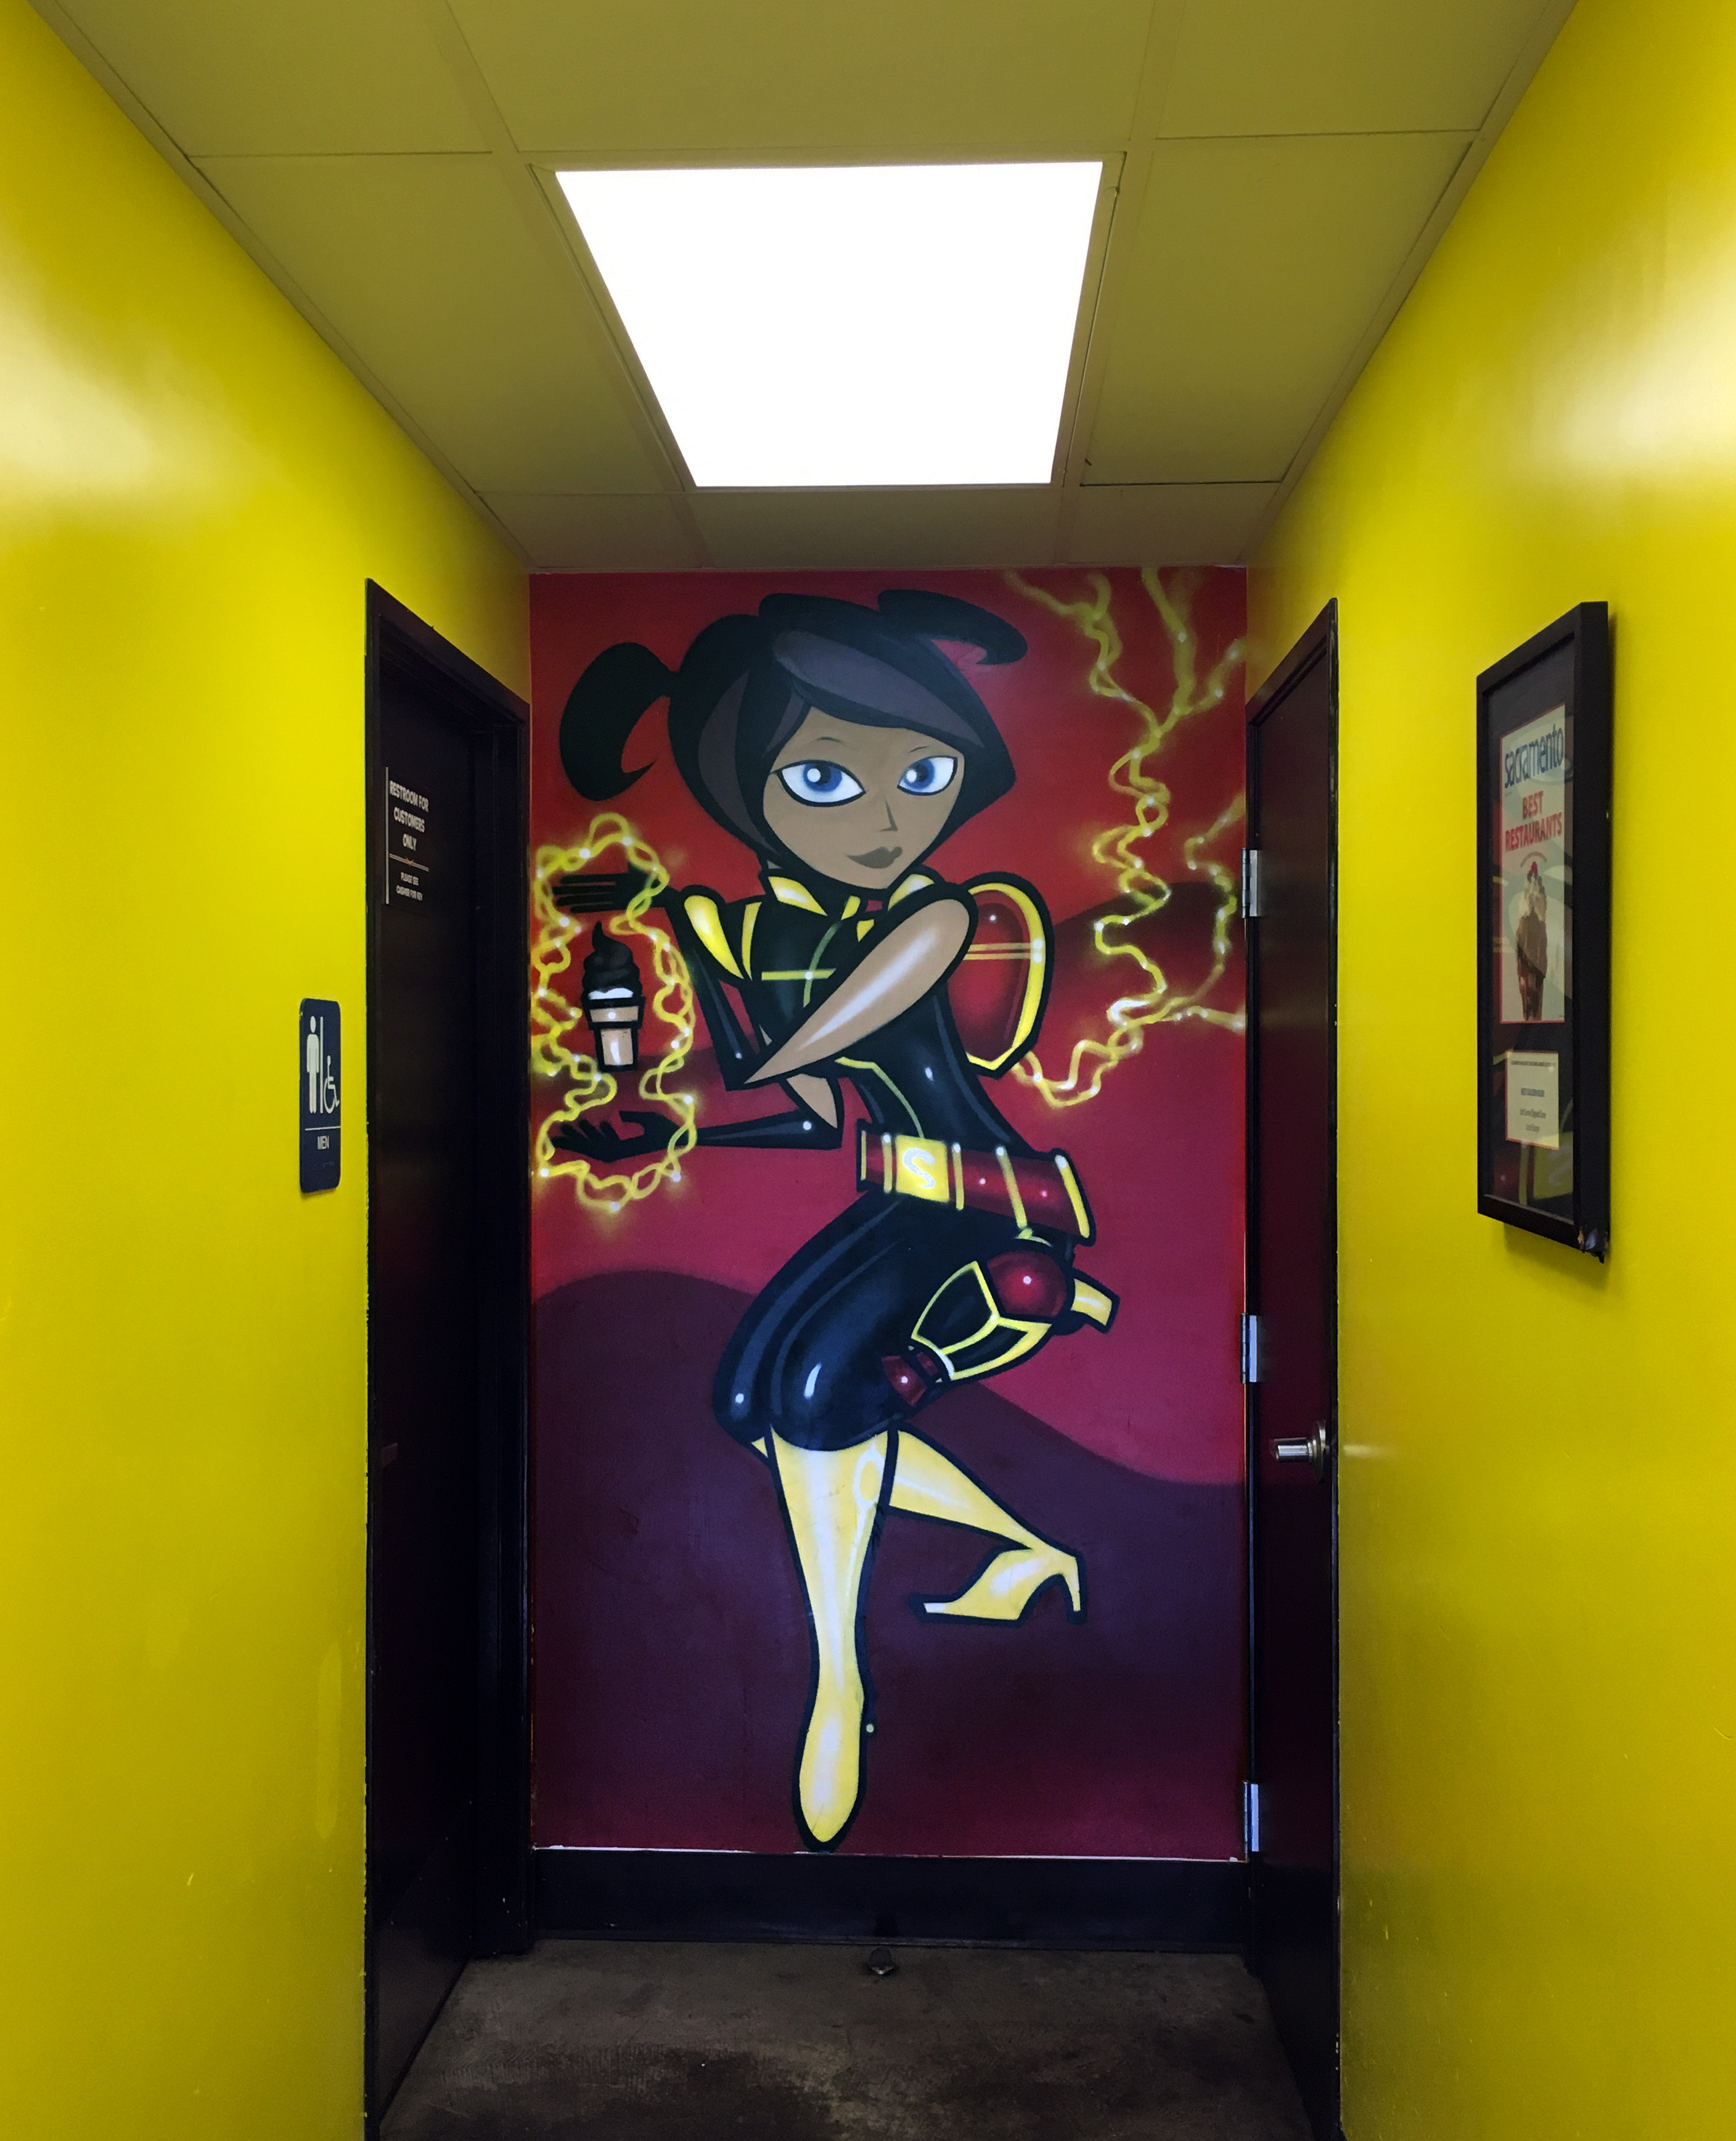
wall, color, yellow, signage, art, tourist attraction, modern art, art gallery